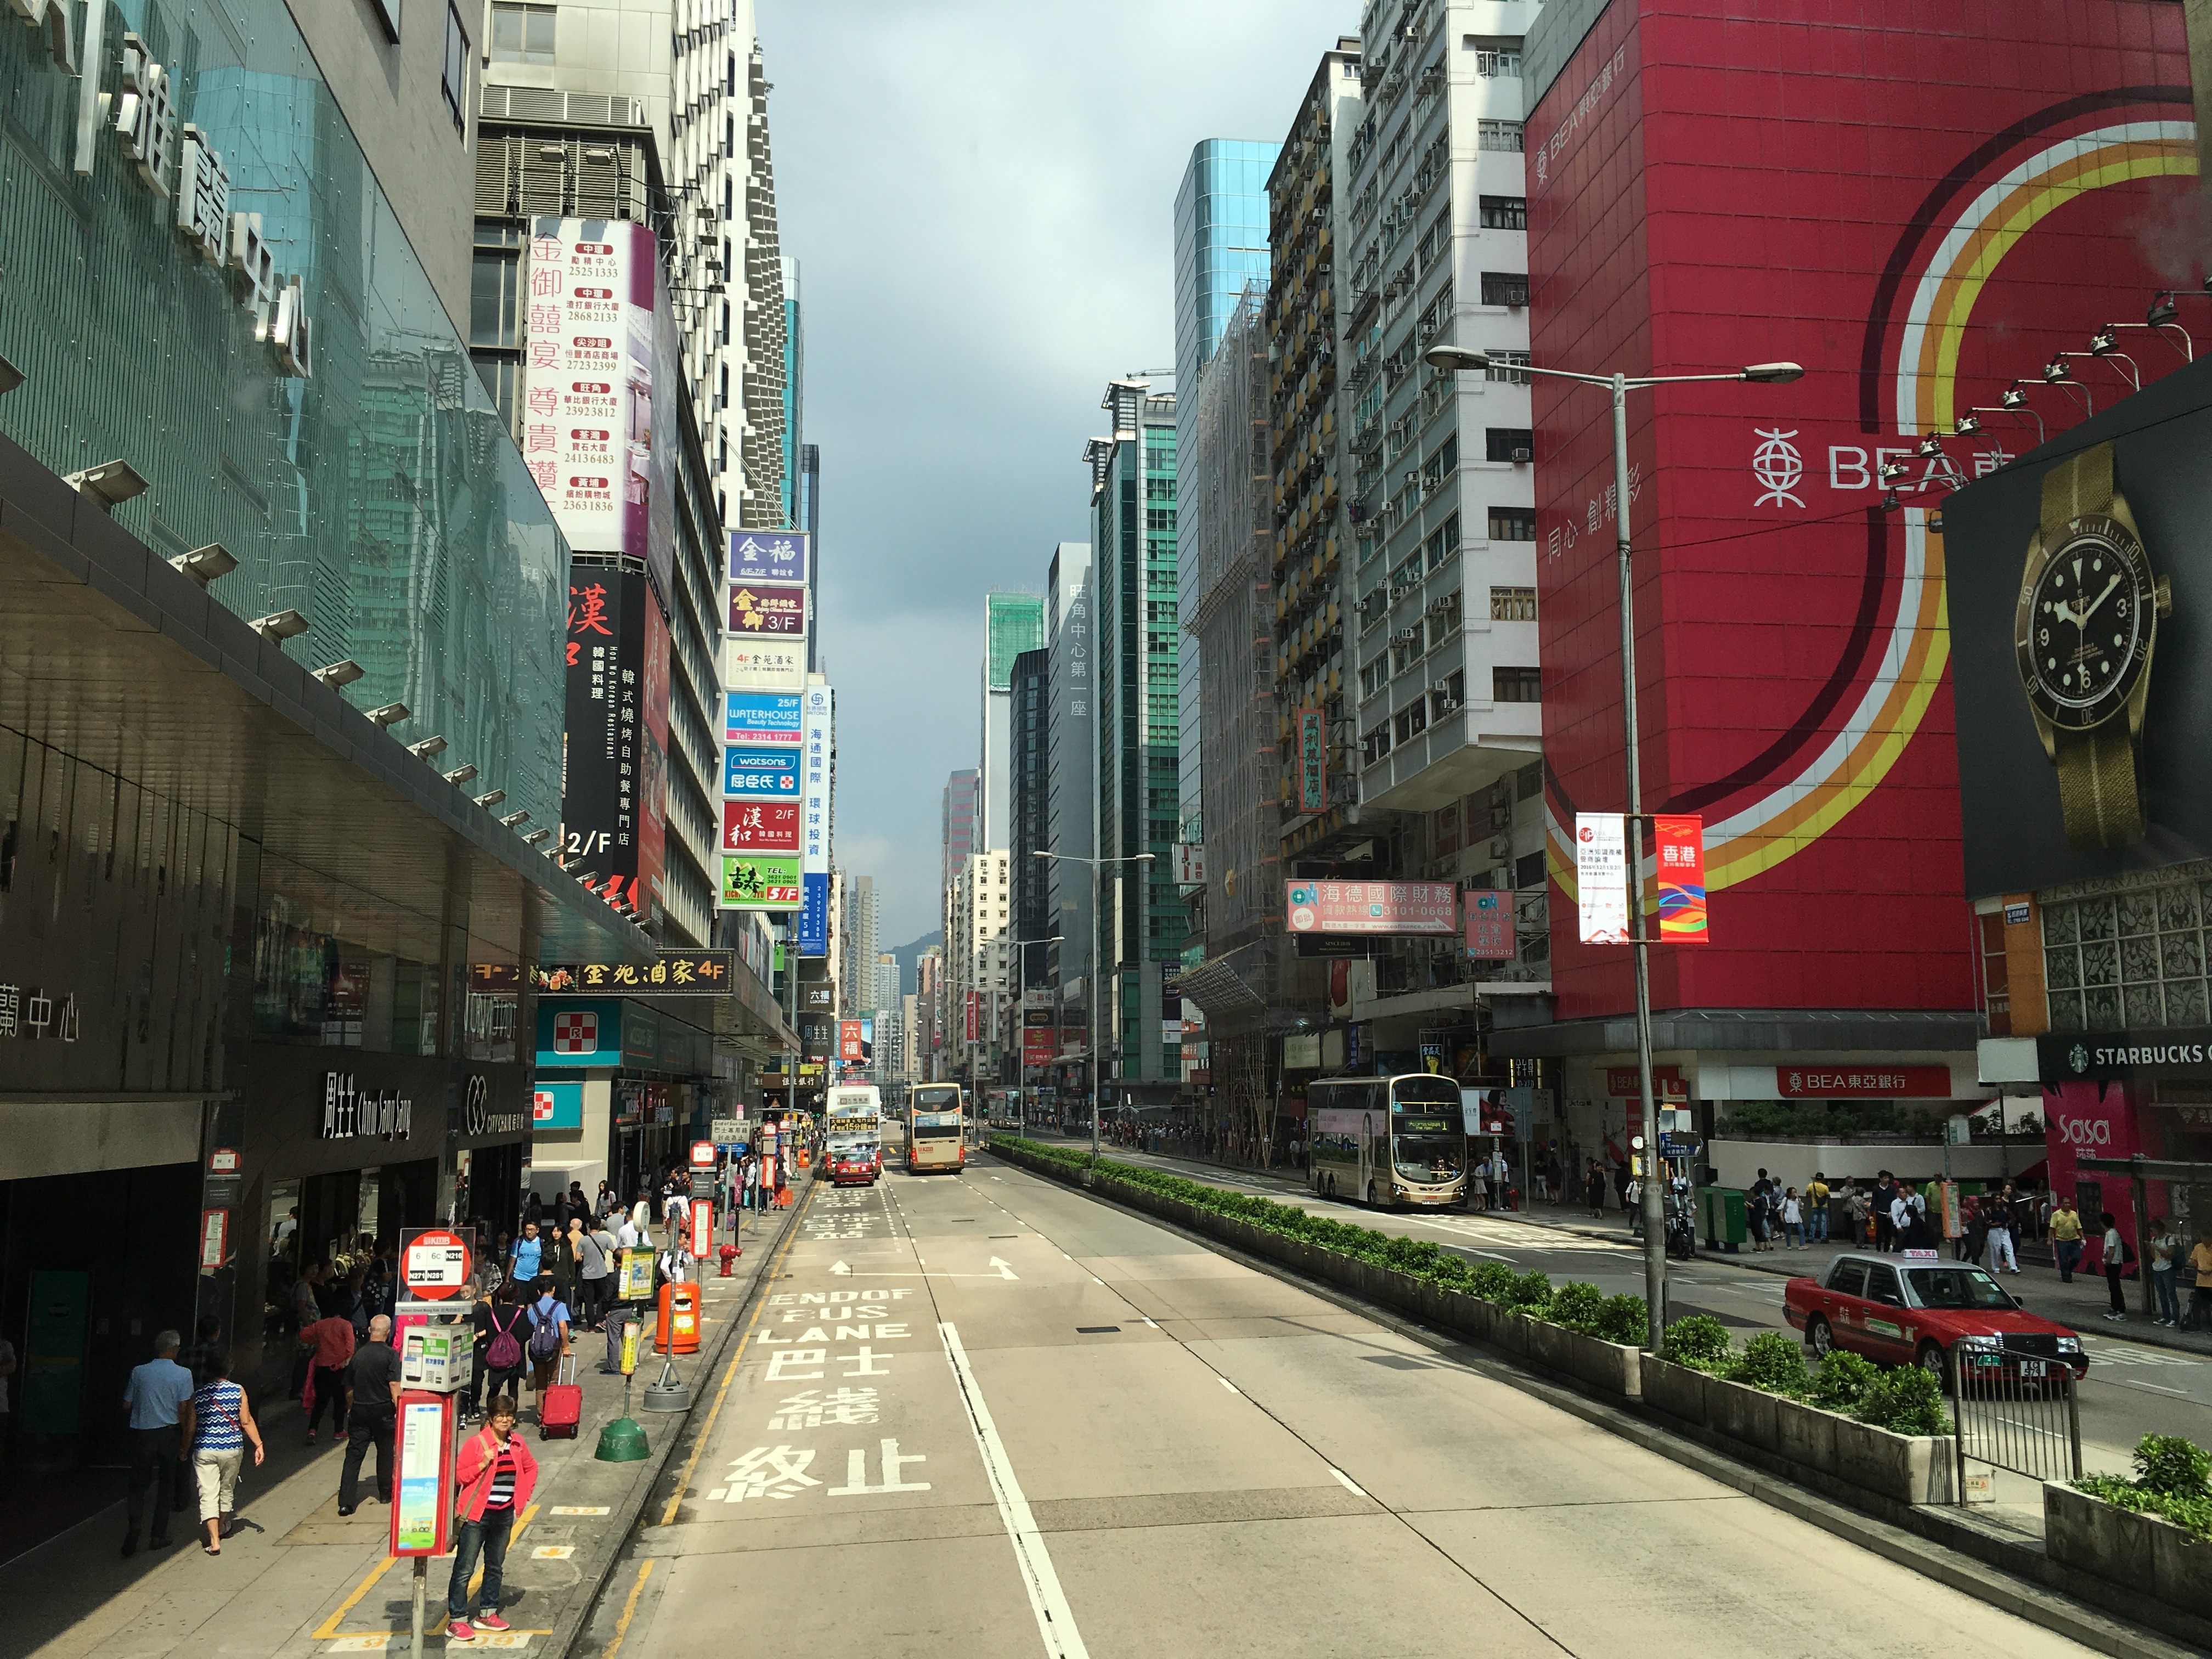
pedestrian, road, traffic, street, town, city, skyscraper, cityscape, downtown, lane, public transport, infrastructure, metropolis, neighbourhood, urban area, human settlement, metropolitan area